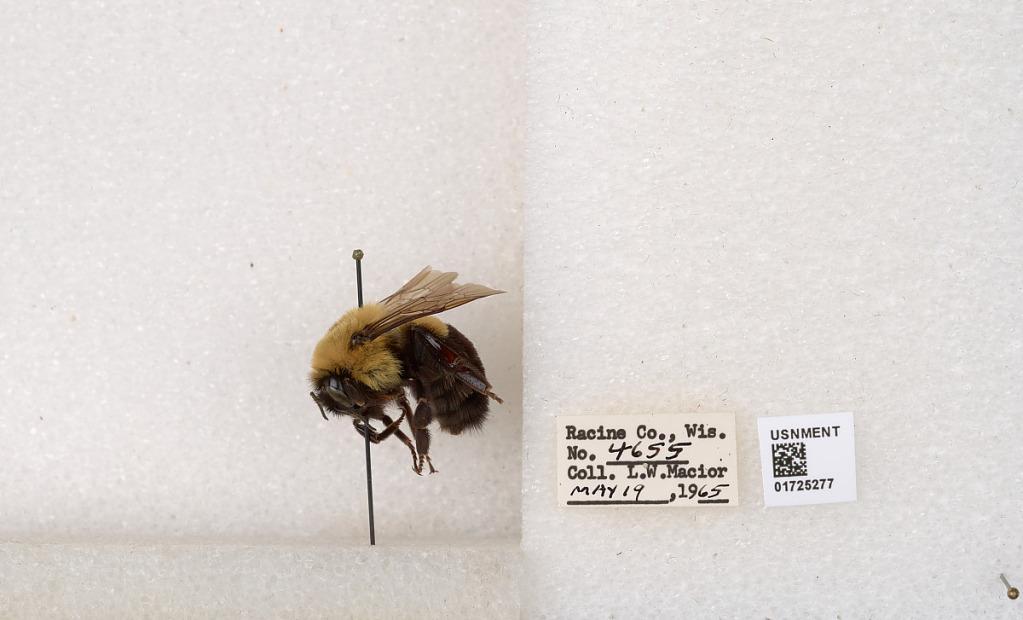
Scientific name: Bombus impatiens Cresson
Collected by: L. Macior
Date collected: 1965-5-19
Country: United States
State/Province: Wisconsin
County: Racine
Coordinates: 42.7299, -87.8123